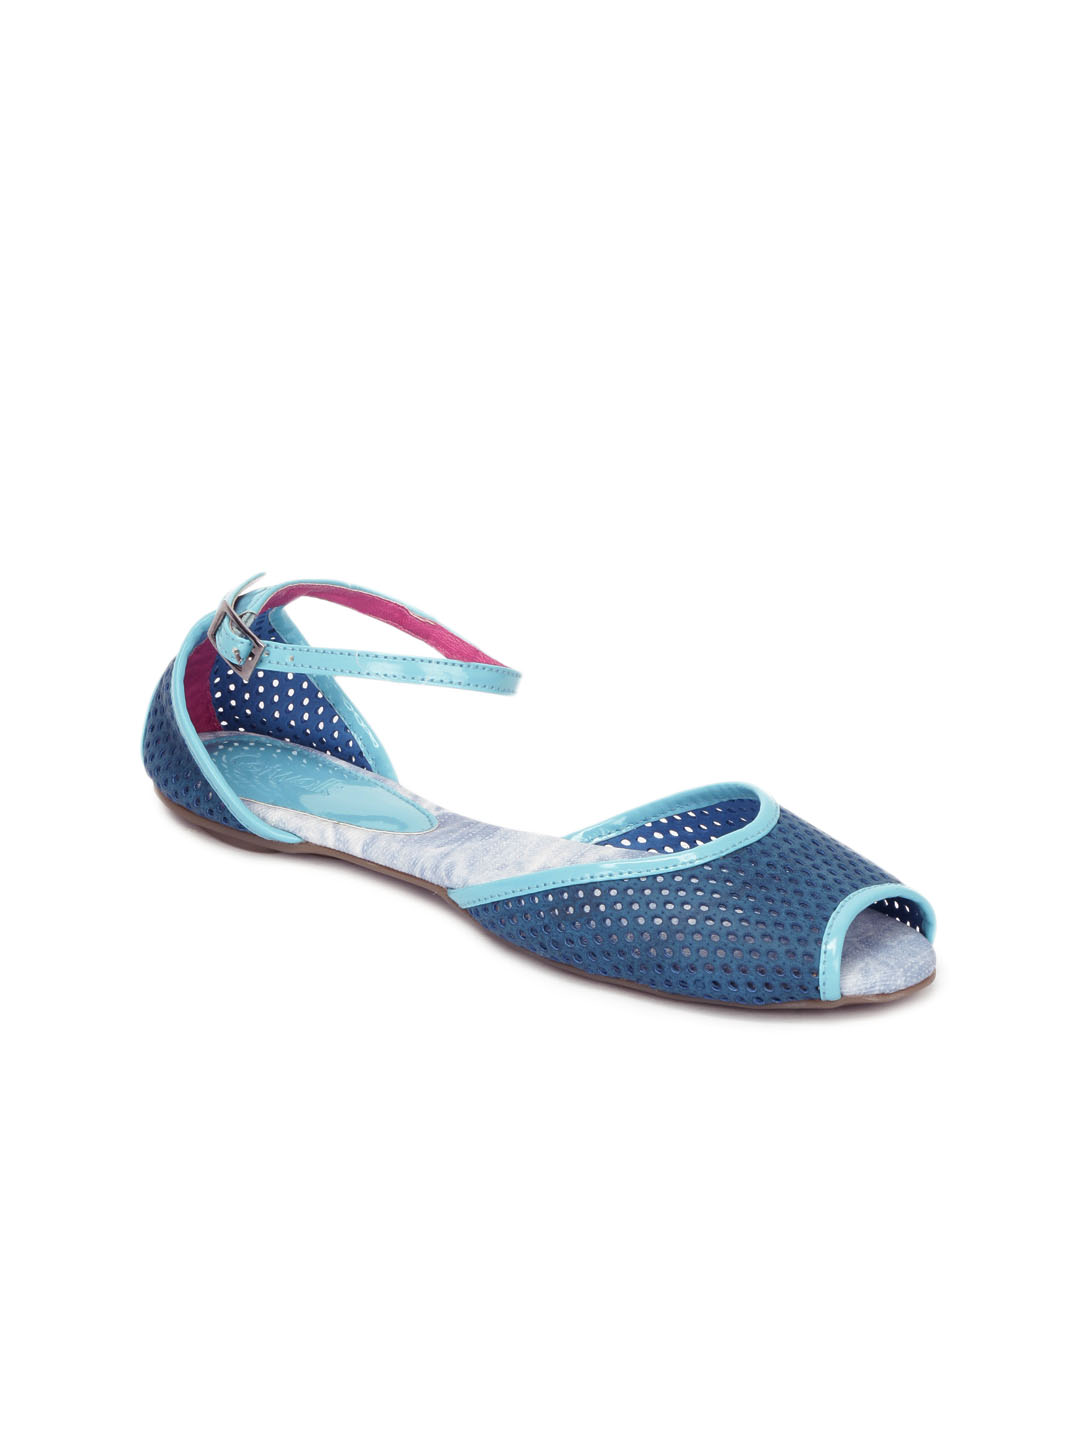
Catwalk Women Blue Flats
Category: Footwear / Shoes / Heels
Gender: Women
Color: Blue
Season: Winter 2012
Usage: Casual